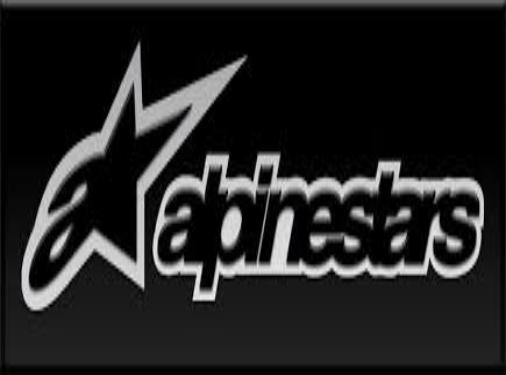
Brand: alpinestars-1
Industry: Clothes